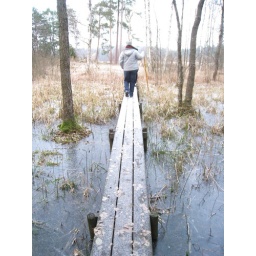
bridge over icy water